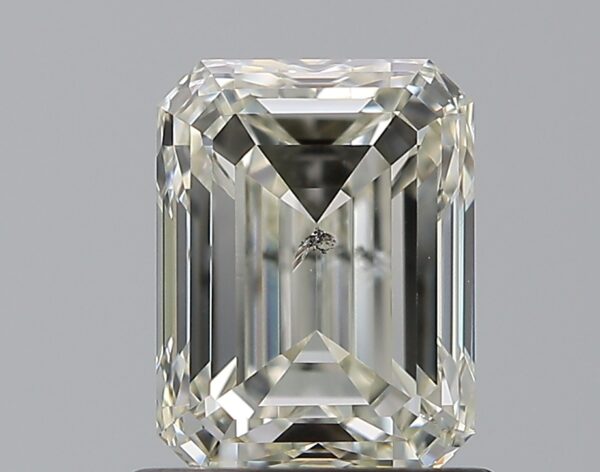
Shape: emerald
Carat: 1
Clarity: SI2
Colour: K
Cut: VG
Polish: EX
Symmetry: VG
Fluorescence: N
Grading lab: GIA
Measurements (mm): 6.31 x 4.76 x 3.33